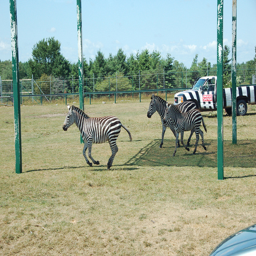
A group of three zebra walking next to each other.
zebras running around in an enclosed area
A fenced in area with a grass field and three zebra together near four green poles.
Some zebras running together near some poles in a field.
The trio of zebras galloped away from the four-wheeled imposter zebra.